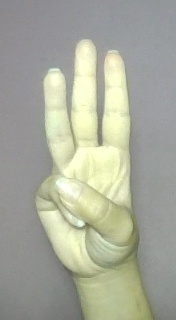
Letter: thaa